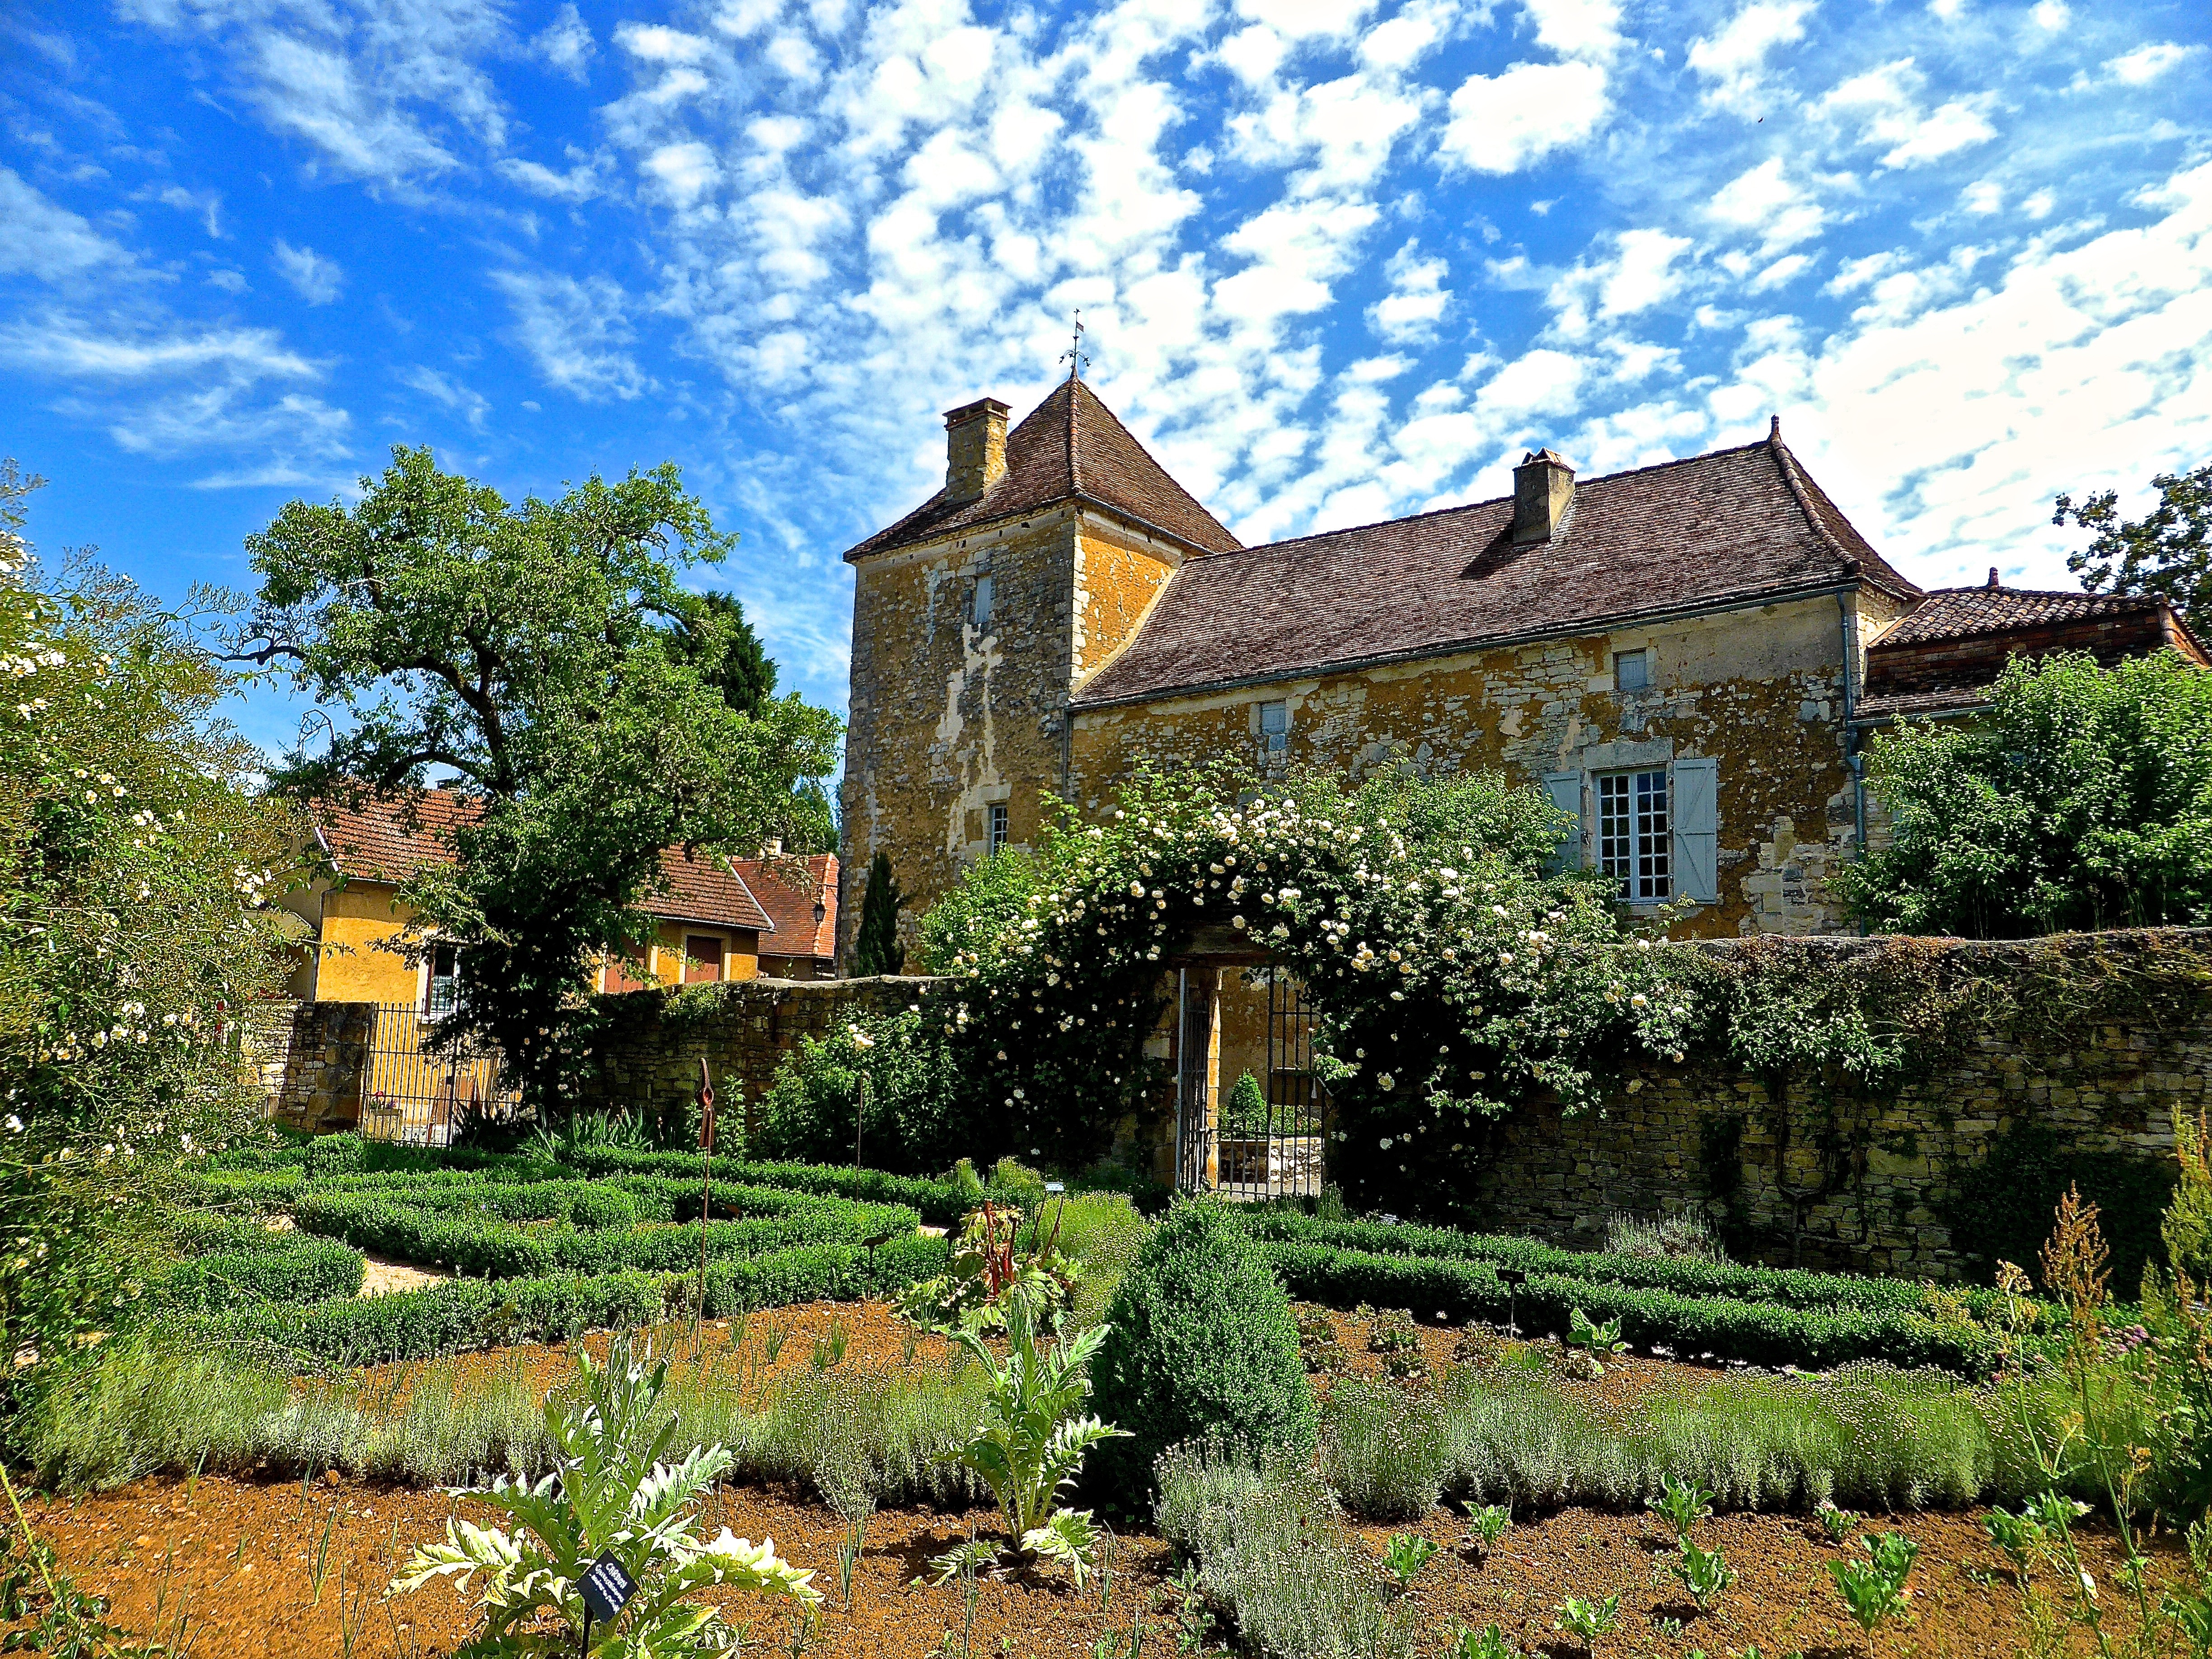
farm, mansion, house, building, palace, home, village, cottage, park, property, historic, garden, medieval, farmhouse, heritage, historical, estate, manor house, rural area, residential area, slaviac